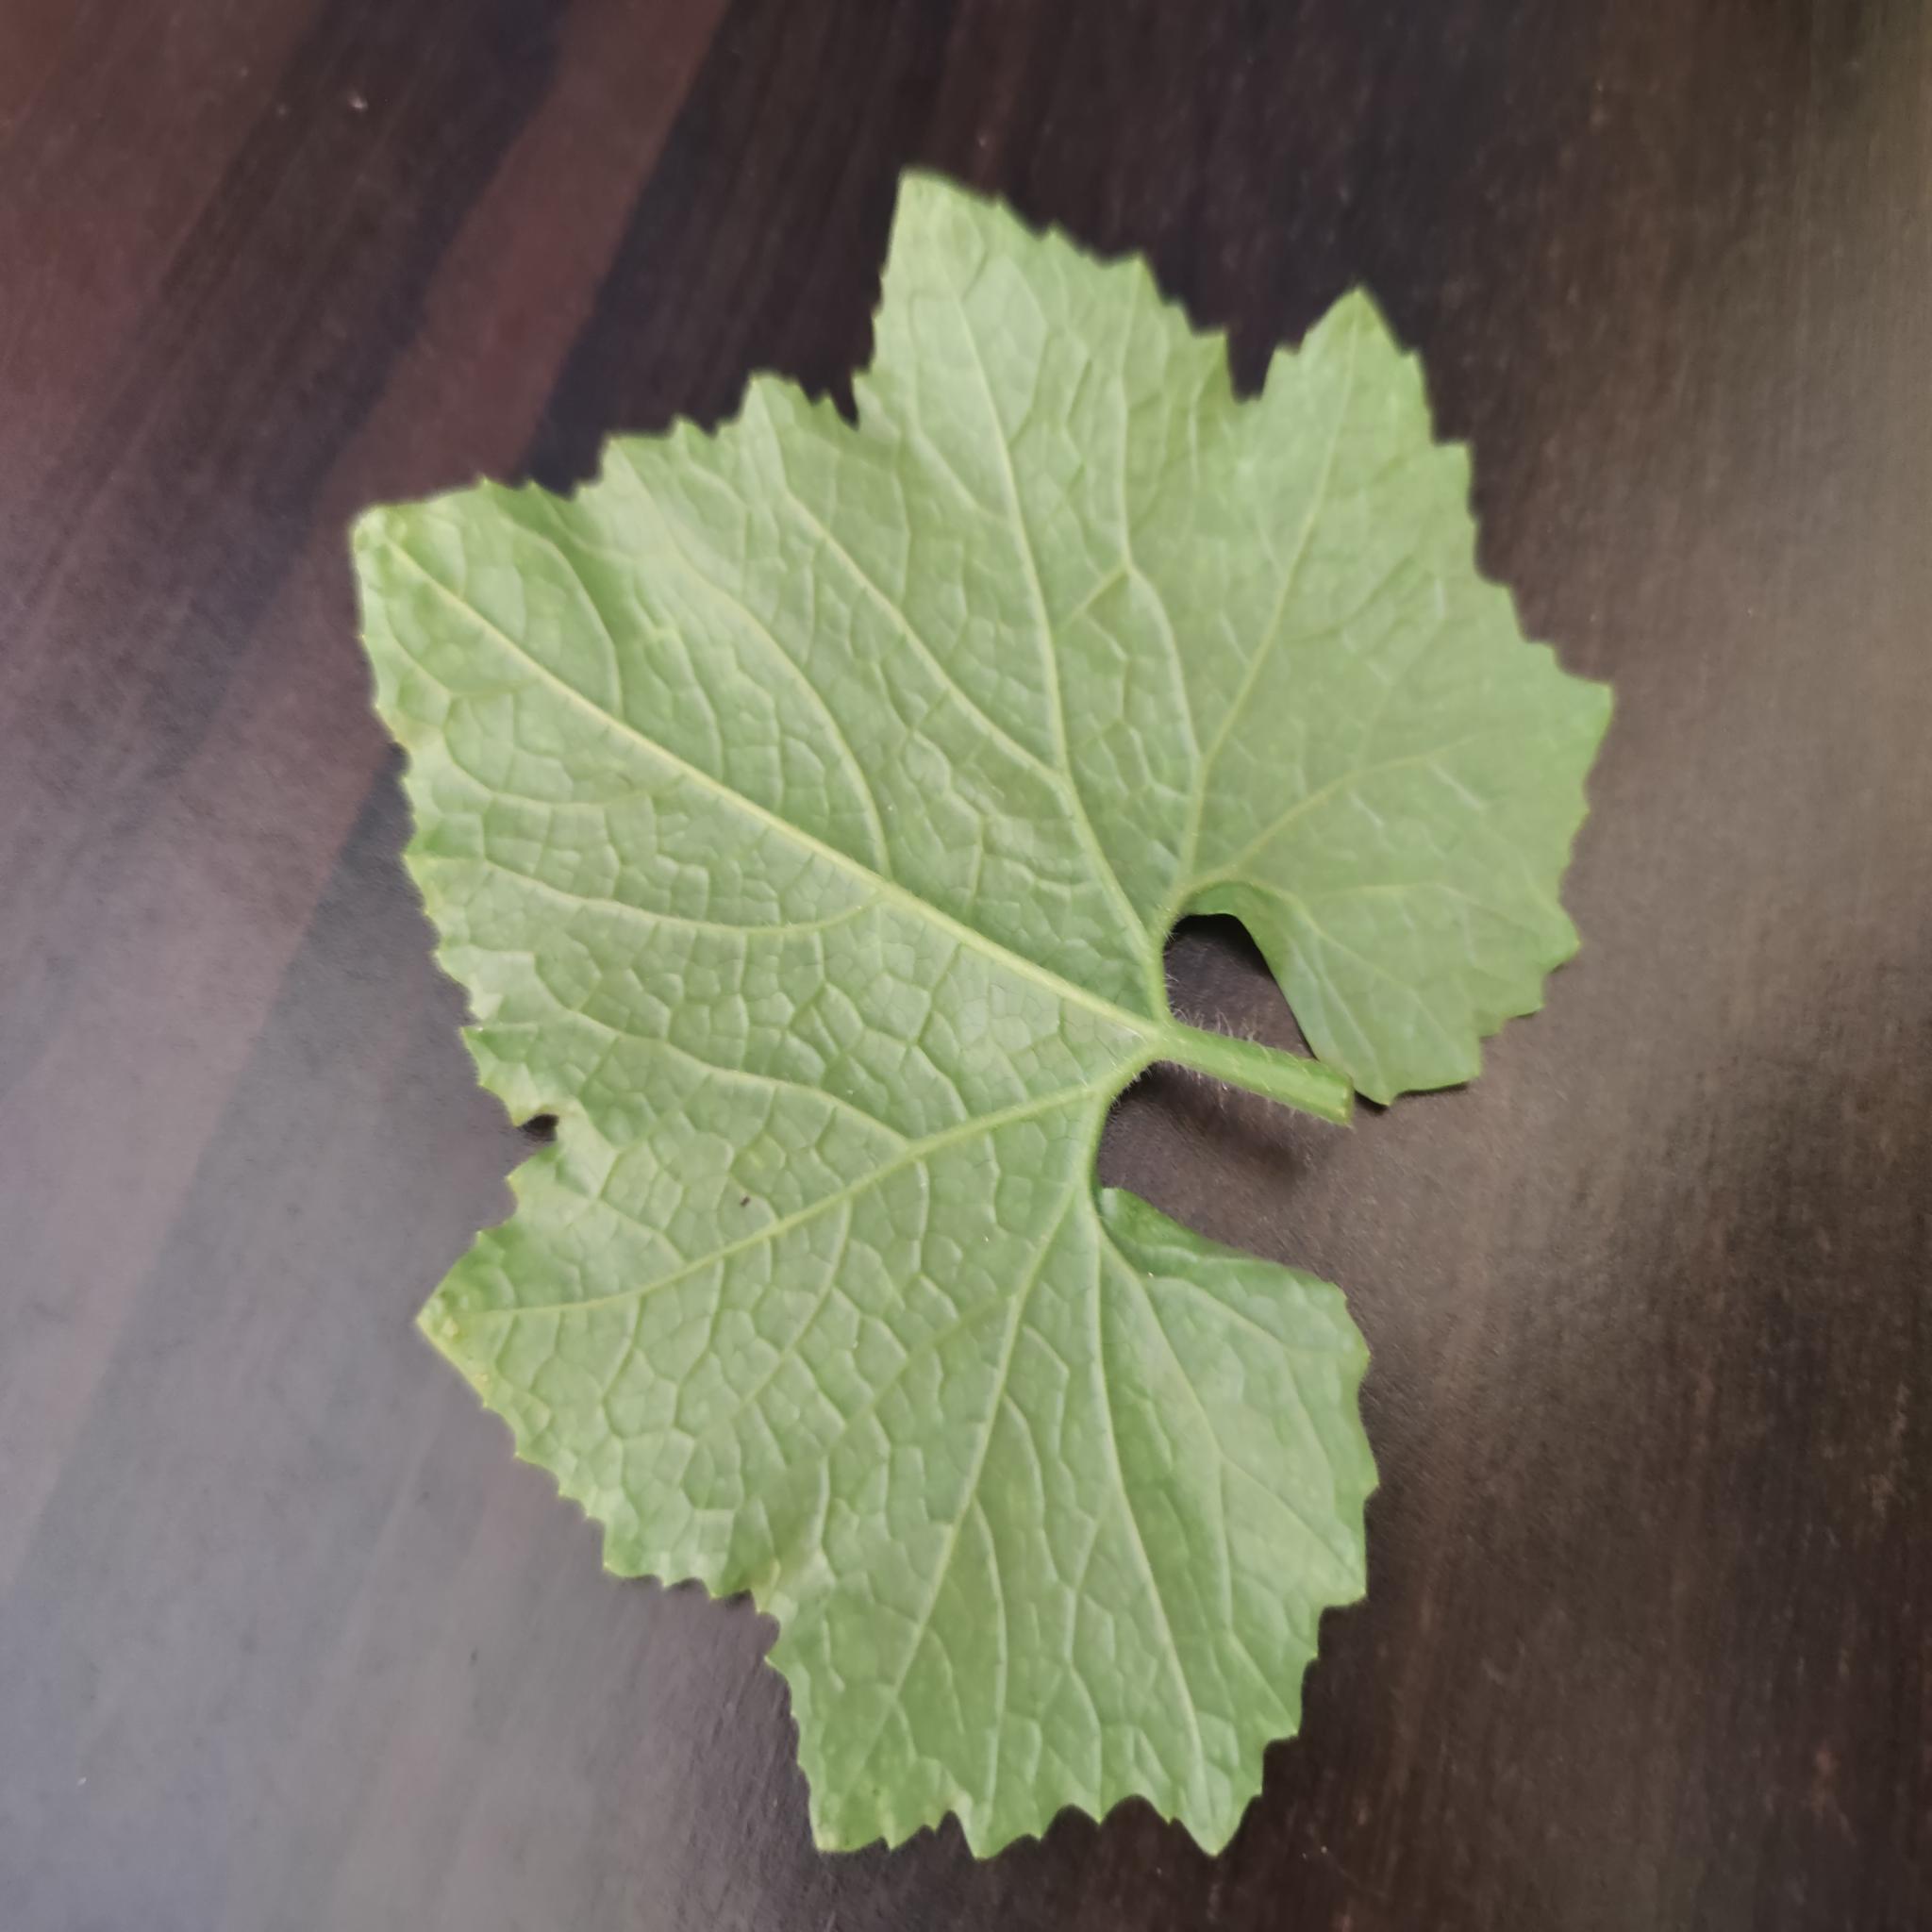
Label: Healthy